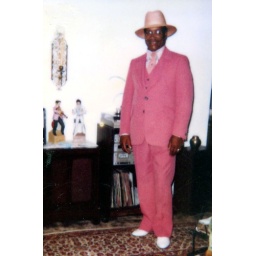
Walker Crymes in his pink 'wedding' suit. Walker is the son of James Crymes, grandson of William Dawson Crymes.